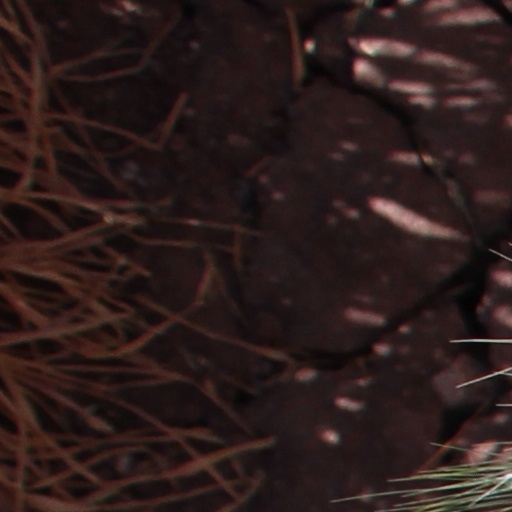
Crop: wheat